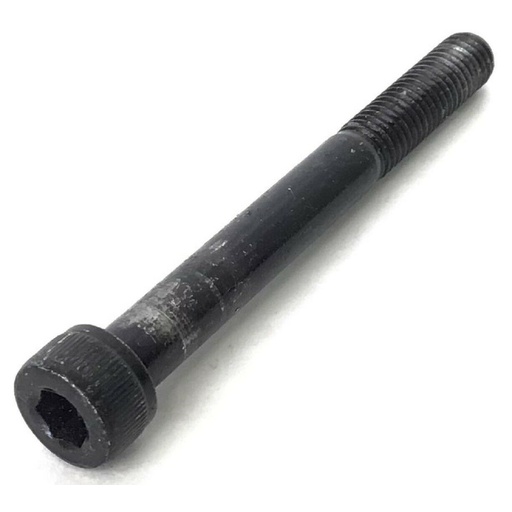
Lifespan TR2250-HR Treadmill Screw M8-1.25x75mm TR2250-S
Brand: Lifespan
Condition Used Used on the following models: LifeSpan TR2250-HR
Category: Sporting Goods > Fitness & General Exercise Equipment > Cardio > Cardio Machine Accessories & Parts > Treadmill Accessories & Parts